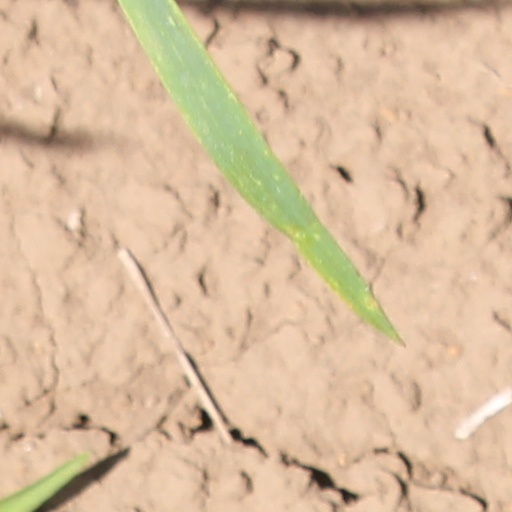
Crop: wheat